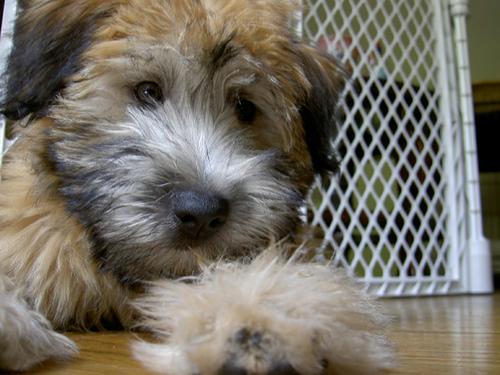
Breed: wheaten terrier